Lea Garofalo

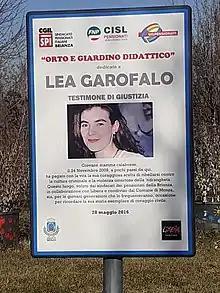
Tribute poster for Garofalo in the "Orto e Giardino Didattico" dedicated to her in Monza

Lea Garofalo (24 April 1974 – 24 November 2009) was an Italian justice collaborator who became a victim of the 'Ndrangheta, the Calabrian Mafia. Initially, it was reported that her body was dissolved in acid, but it was later revealed that she was murdered and her body burned. Her collaboration with authorities against the 'Ndrangheta and her tragic fate have made her a symbol of resistance against organized crime in Italy.